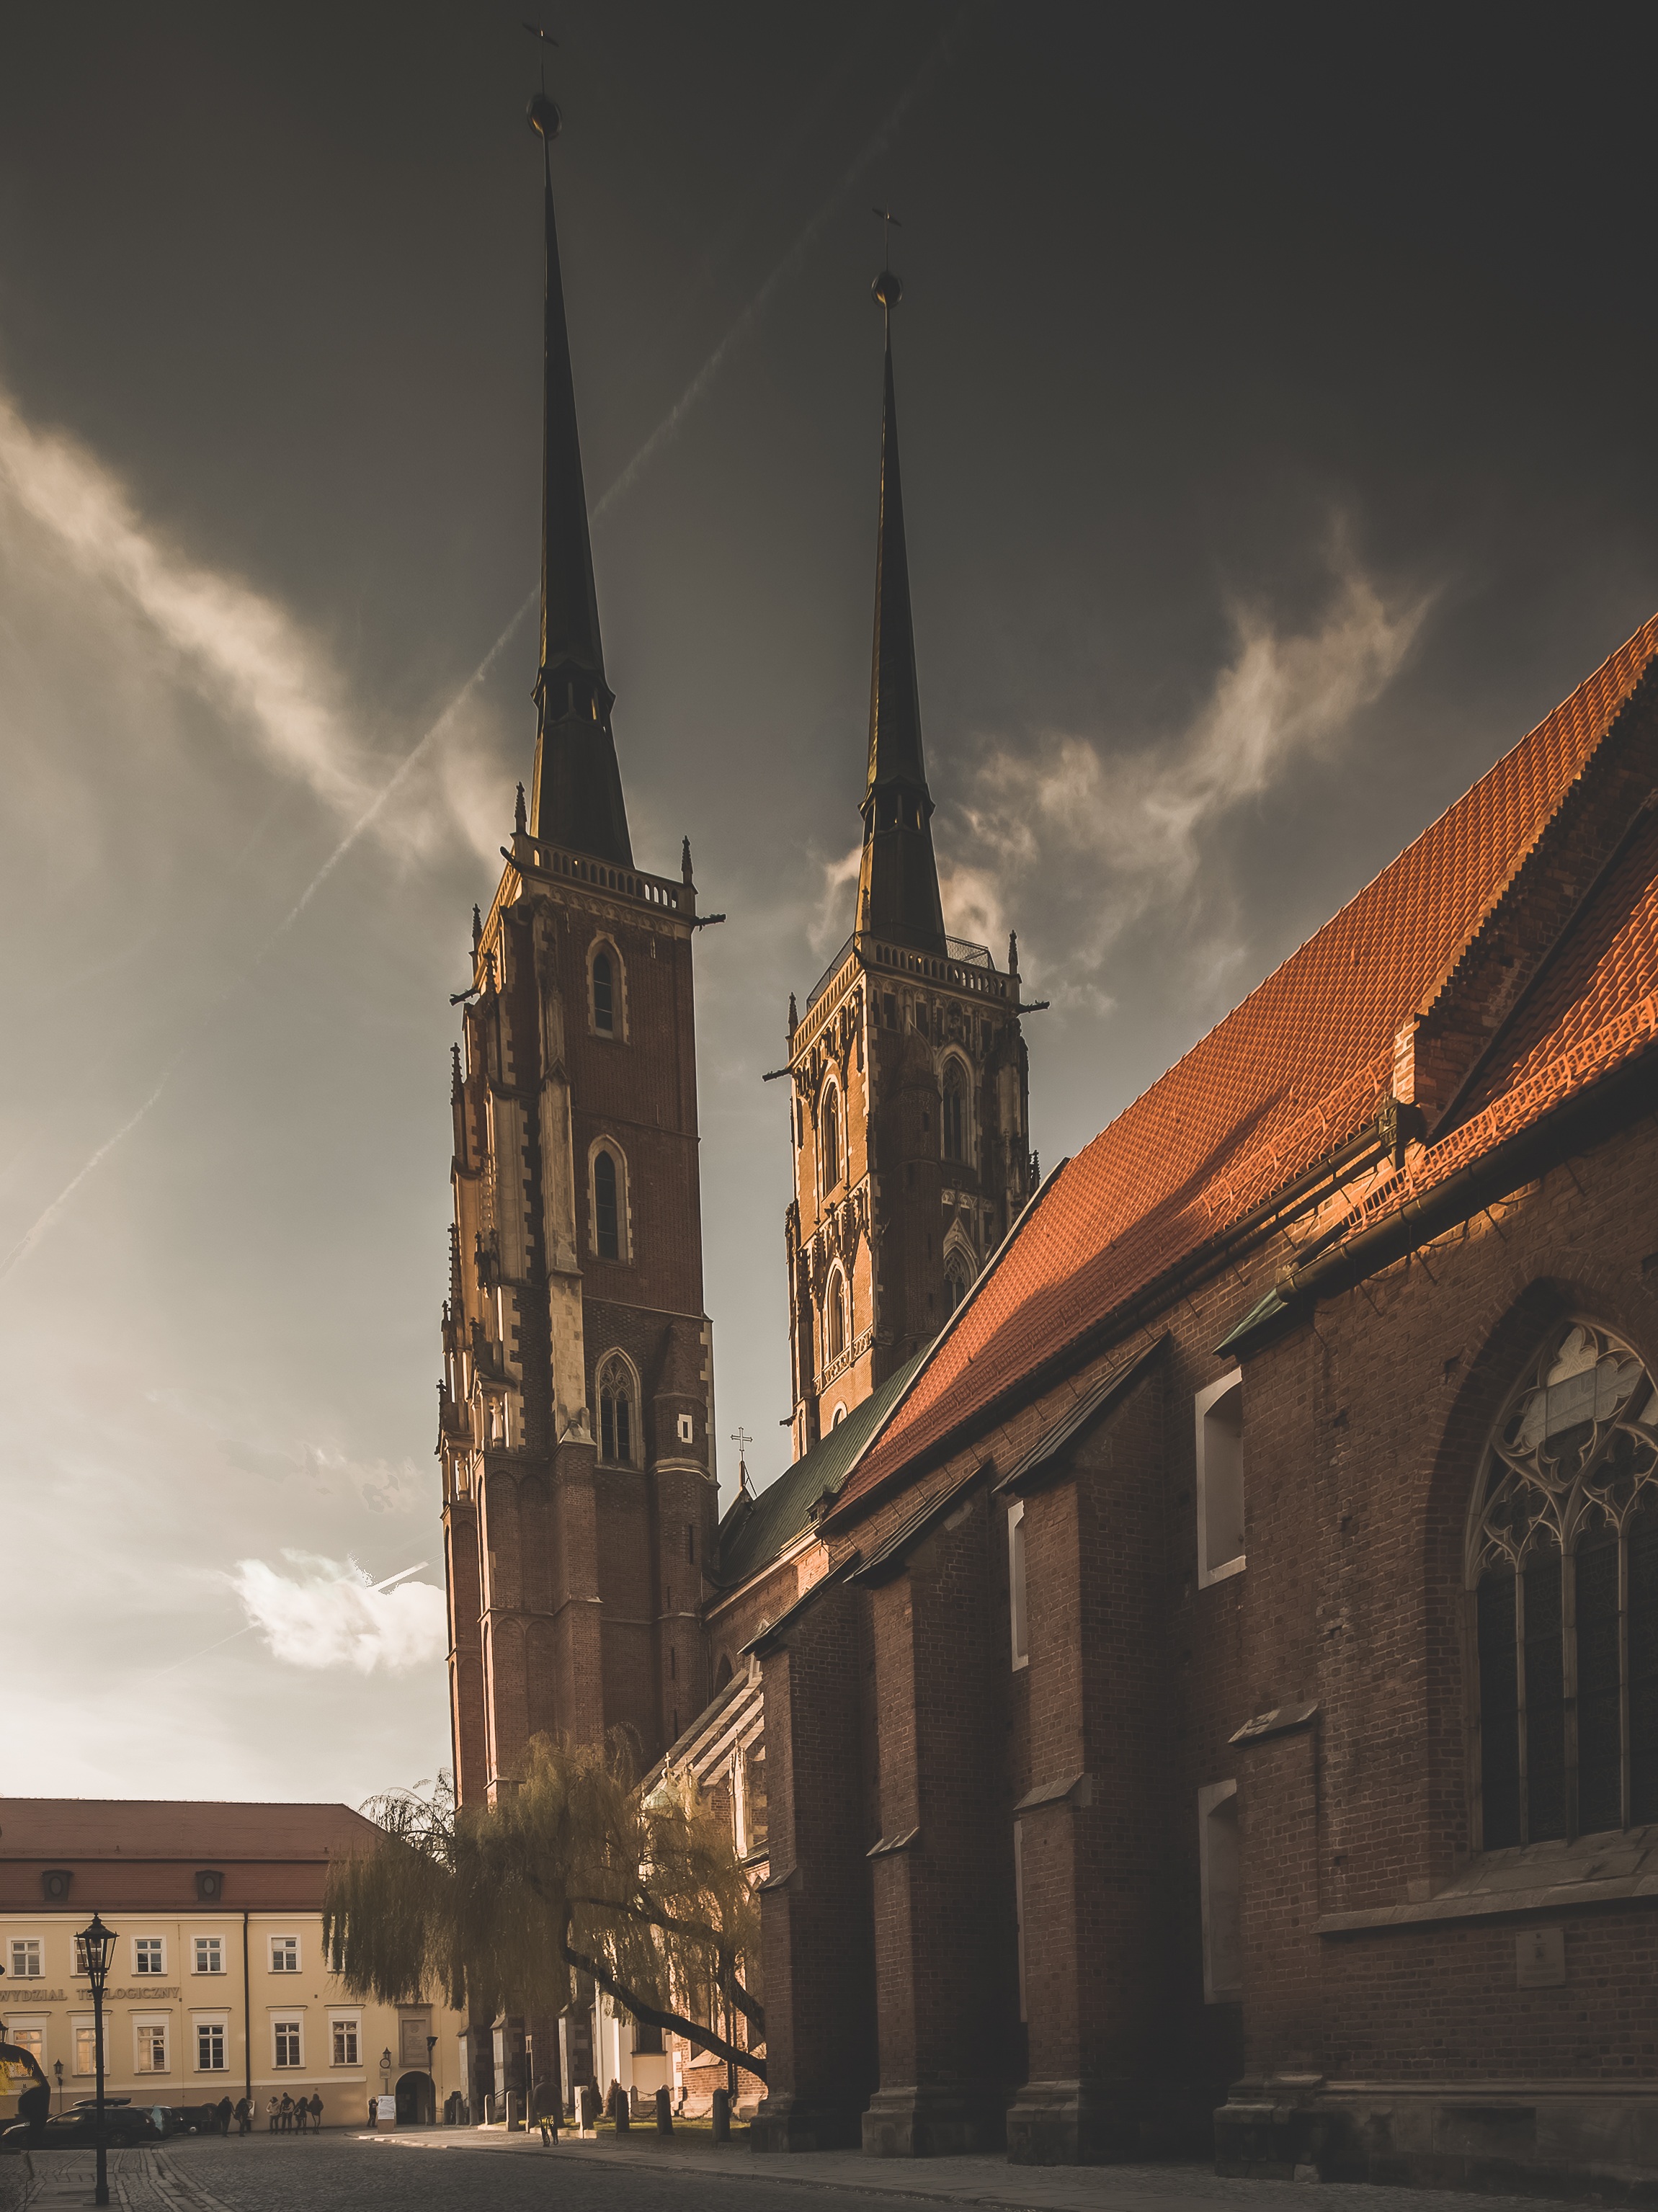
water, architecture, sky, bridge, street, town, view, building, old, river, cityscape, travel, walk, europe, evening, tower, island, landmark, church, cathedral, lamp, historic, tourism, gothic, place of worship, catholic, national, spire, poland, skyscape, riverside, wroclaw, dolnoslaskie, tumski